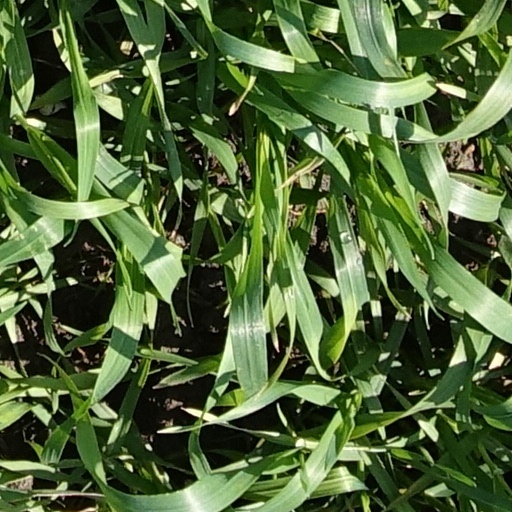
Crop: wheat